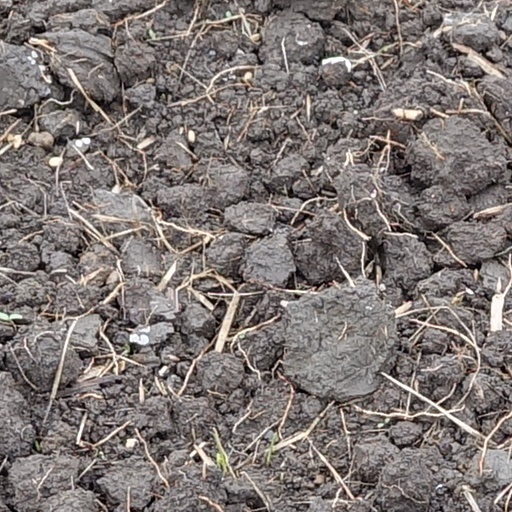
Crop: wheat